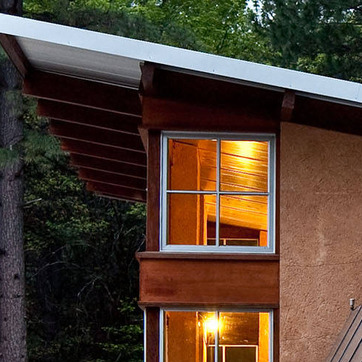
Material: glass